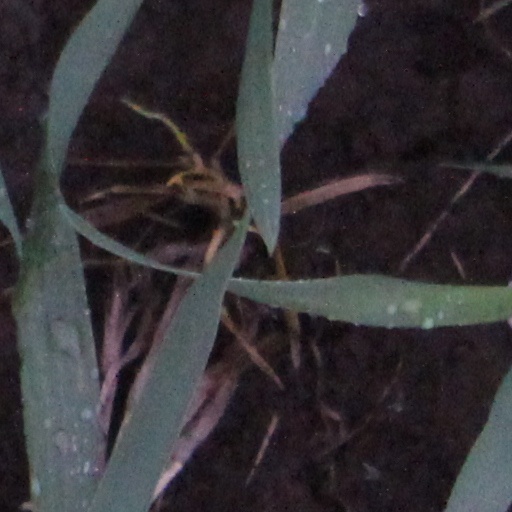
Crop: wheat